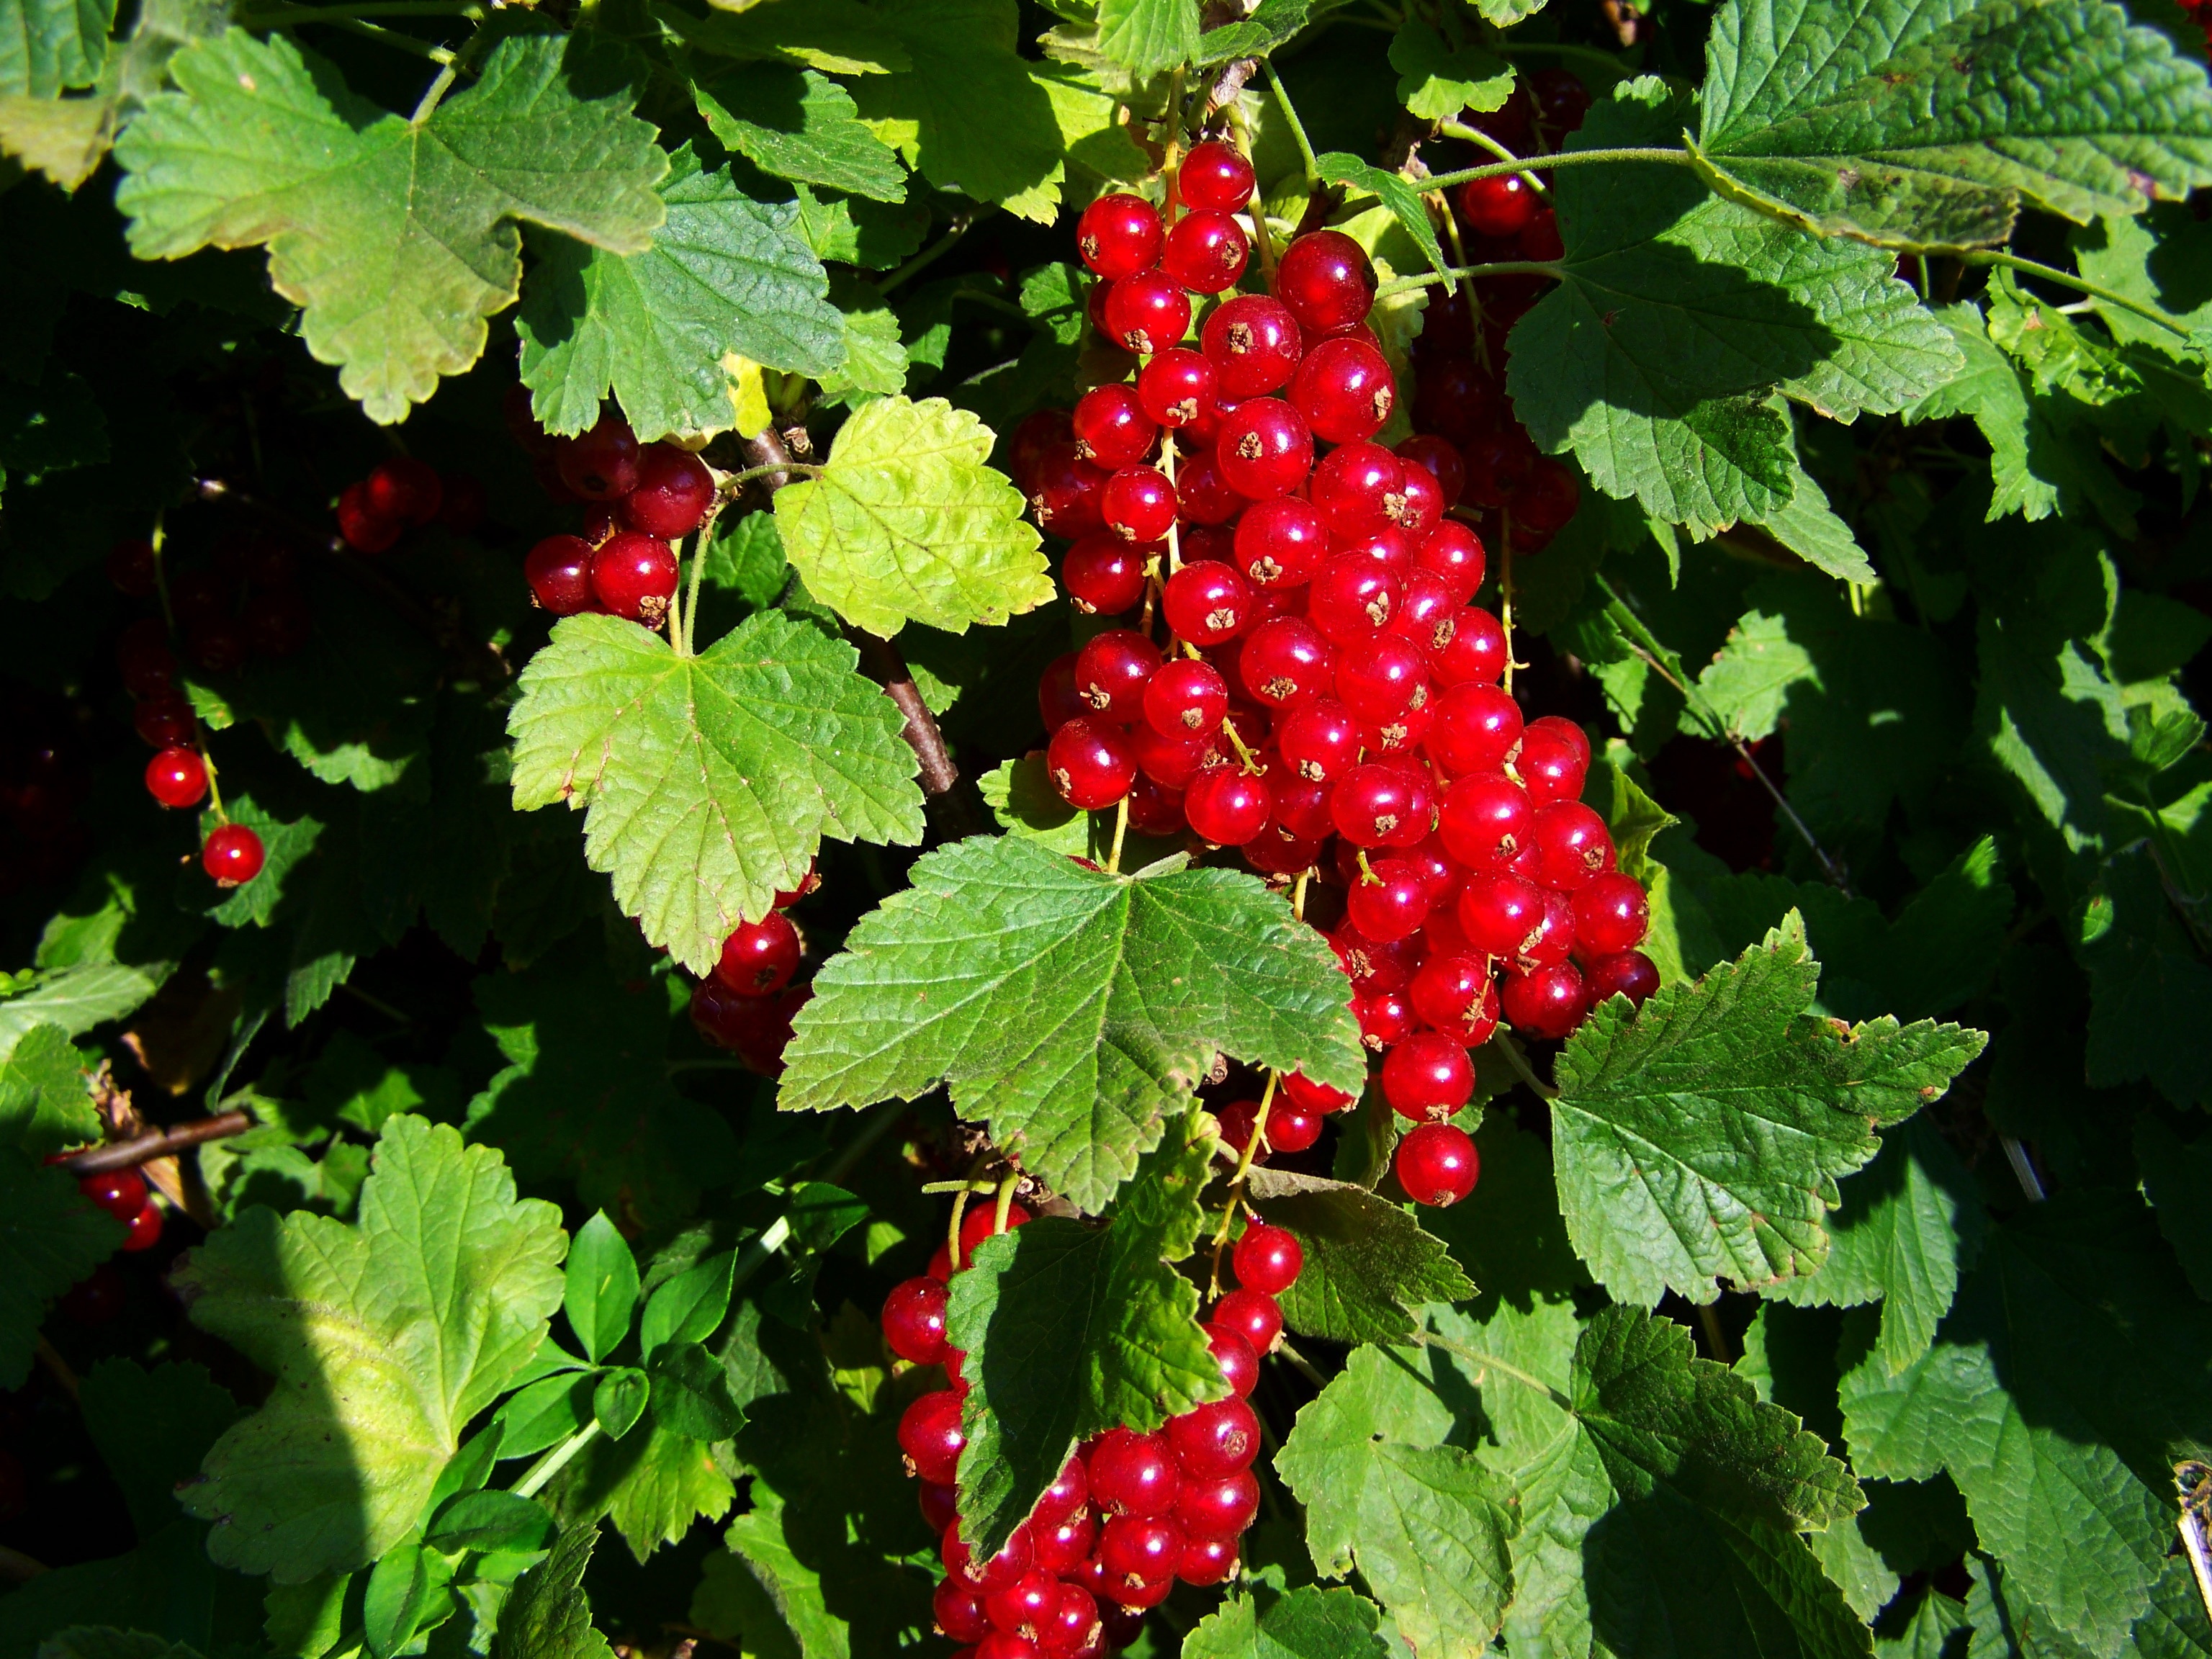
plant, fruit, berry, flower, food, produce, blackberry, shrub, mulberry, flowering plant, currant, ripe fruit, ripe berry, blackcurrant, land plant, zante currant, schisandra, loganberry, wine raspberry, red mulberry, tayberry